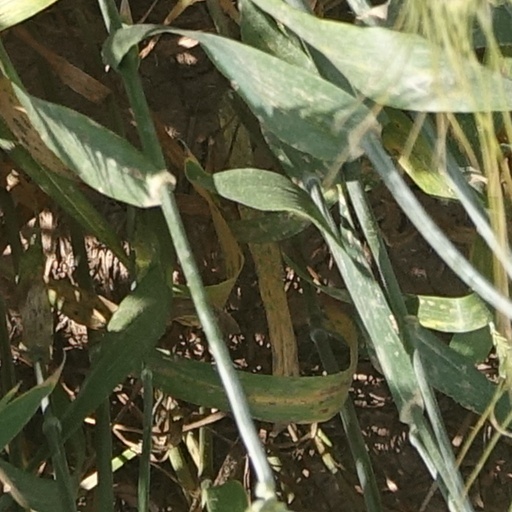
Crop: wheat